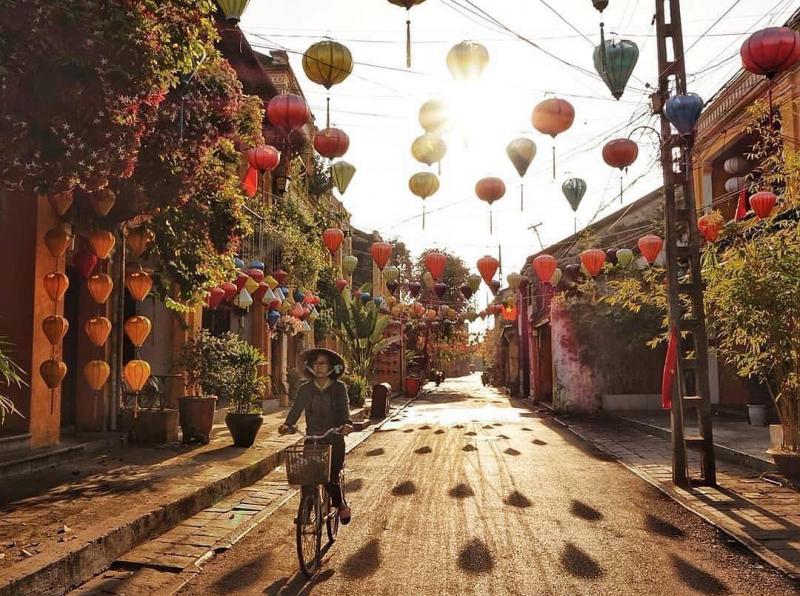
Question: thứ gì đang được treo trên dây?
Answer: những chiếc lồng đèn